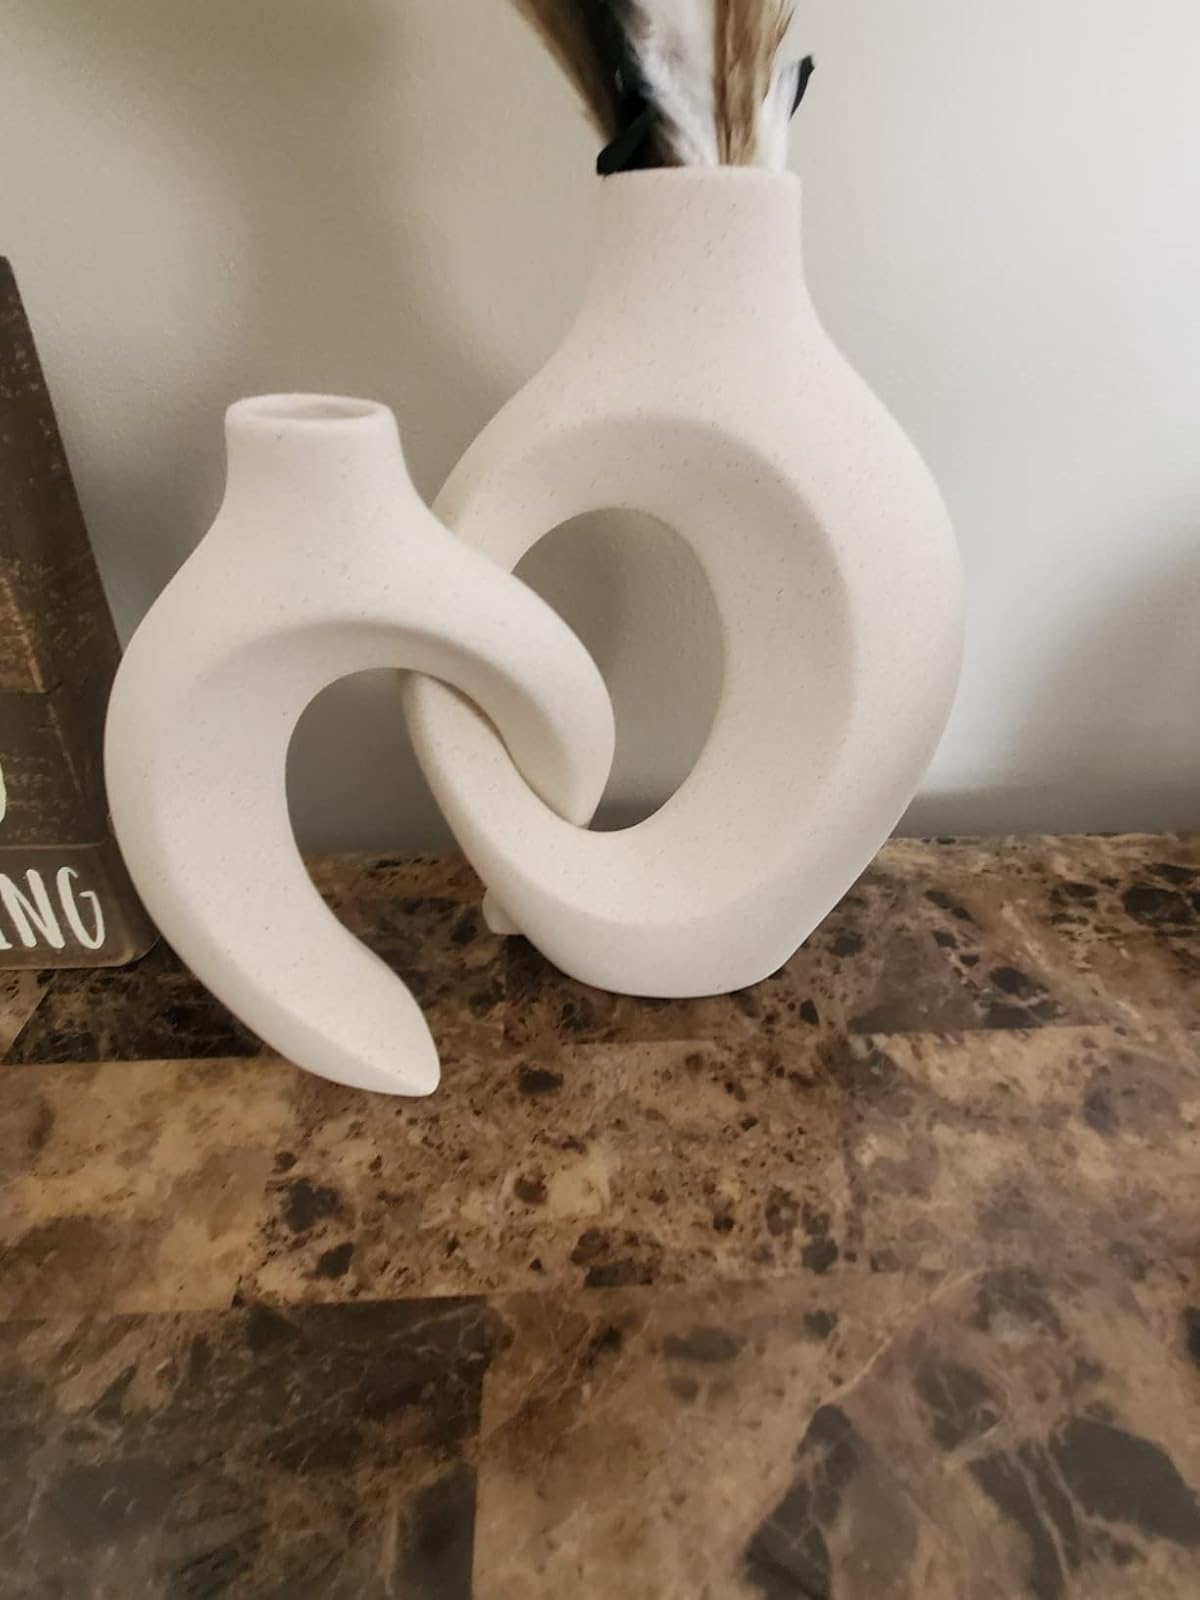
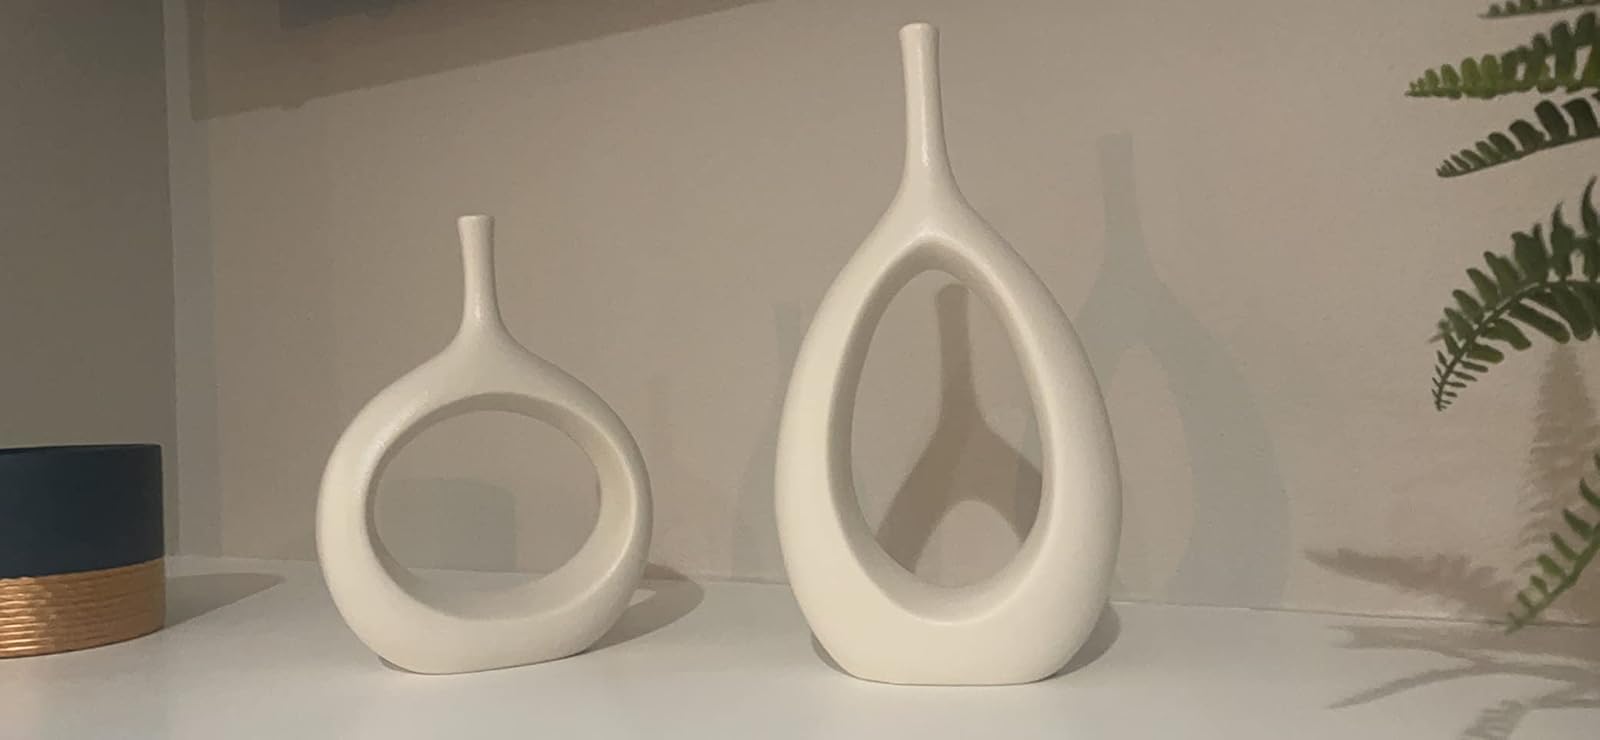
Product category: vase
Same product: no